Eversion (video game)

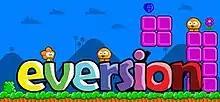

Eversion is a platform game by British indie studio Zaratustra Productions for Microsoft Windows. It was originally released as freeware in 2008, with a high-definition remake being released on Steam and Humble Bundle in 2010.